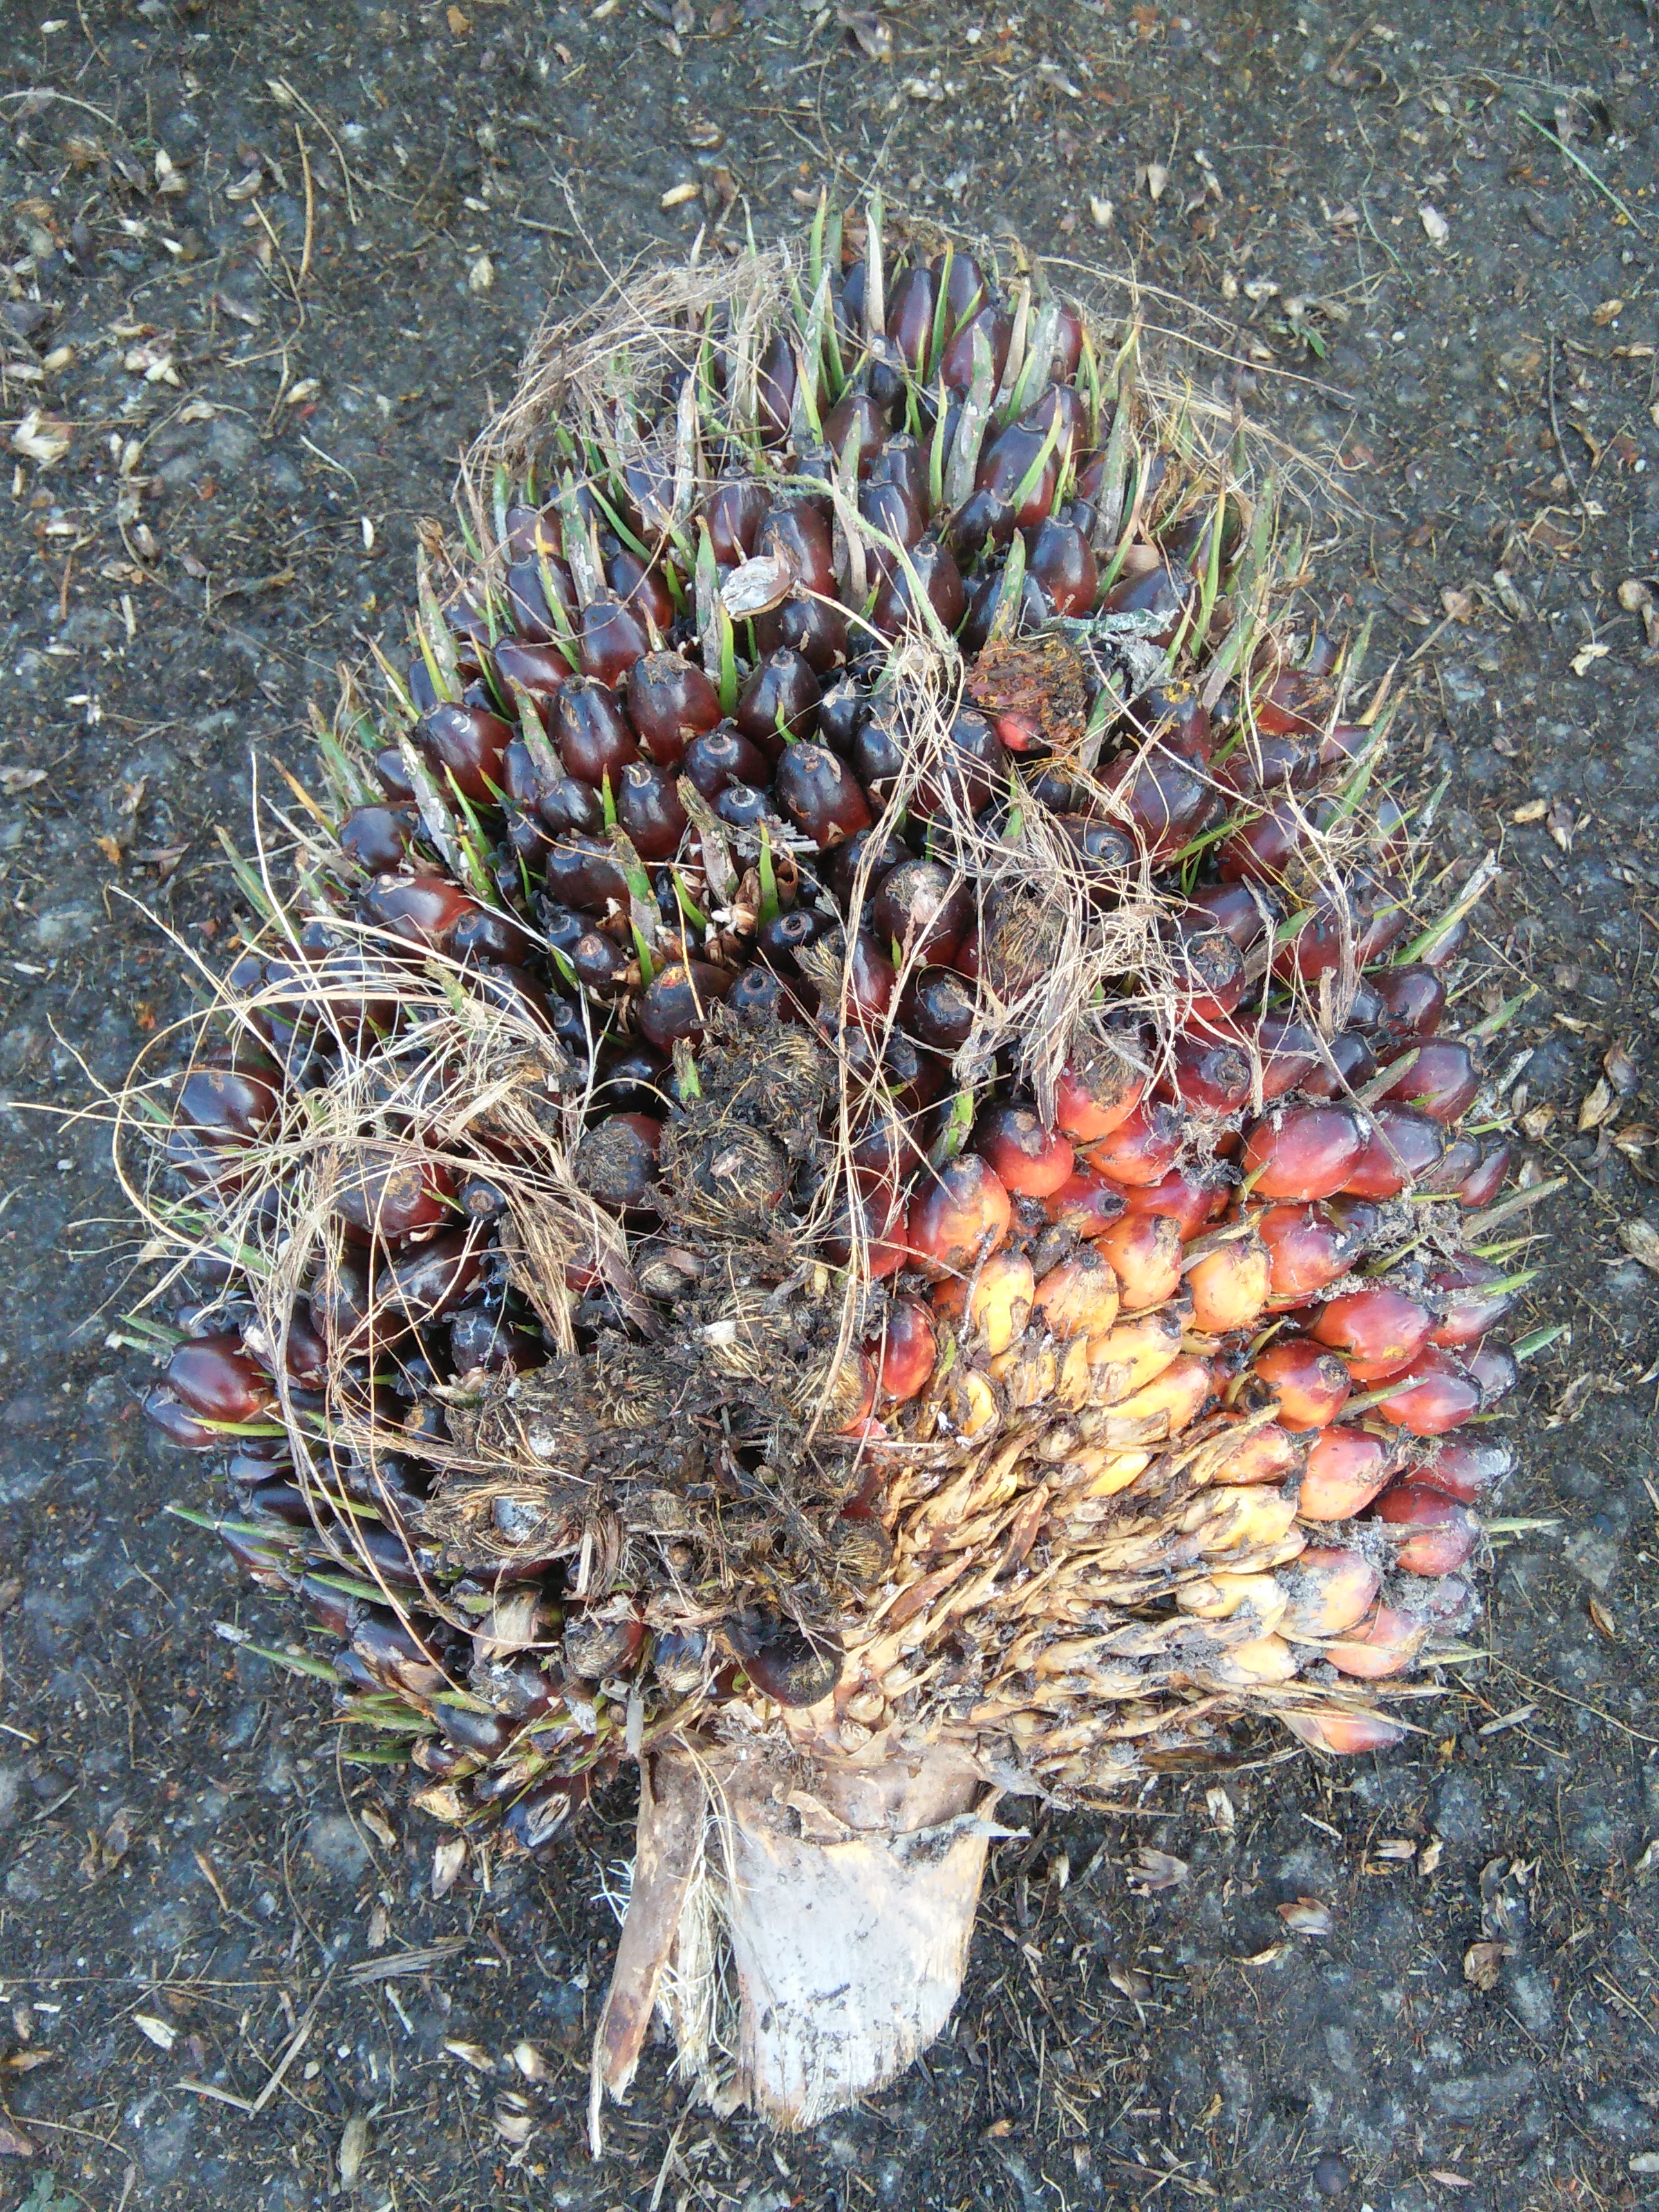
Ripeness: Unripe